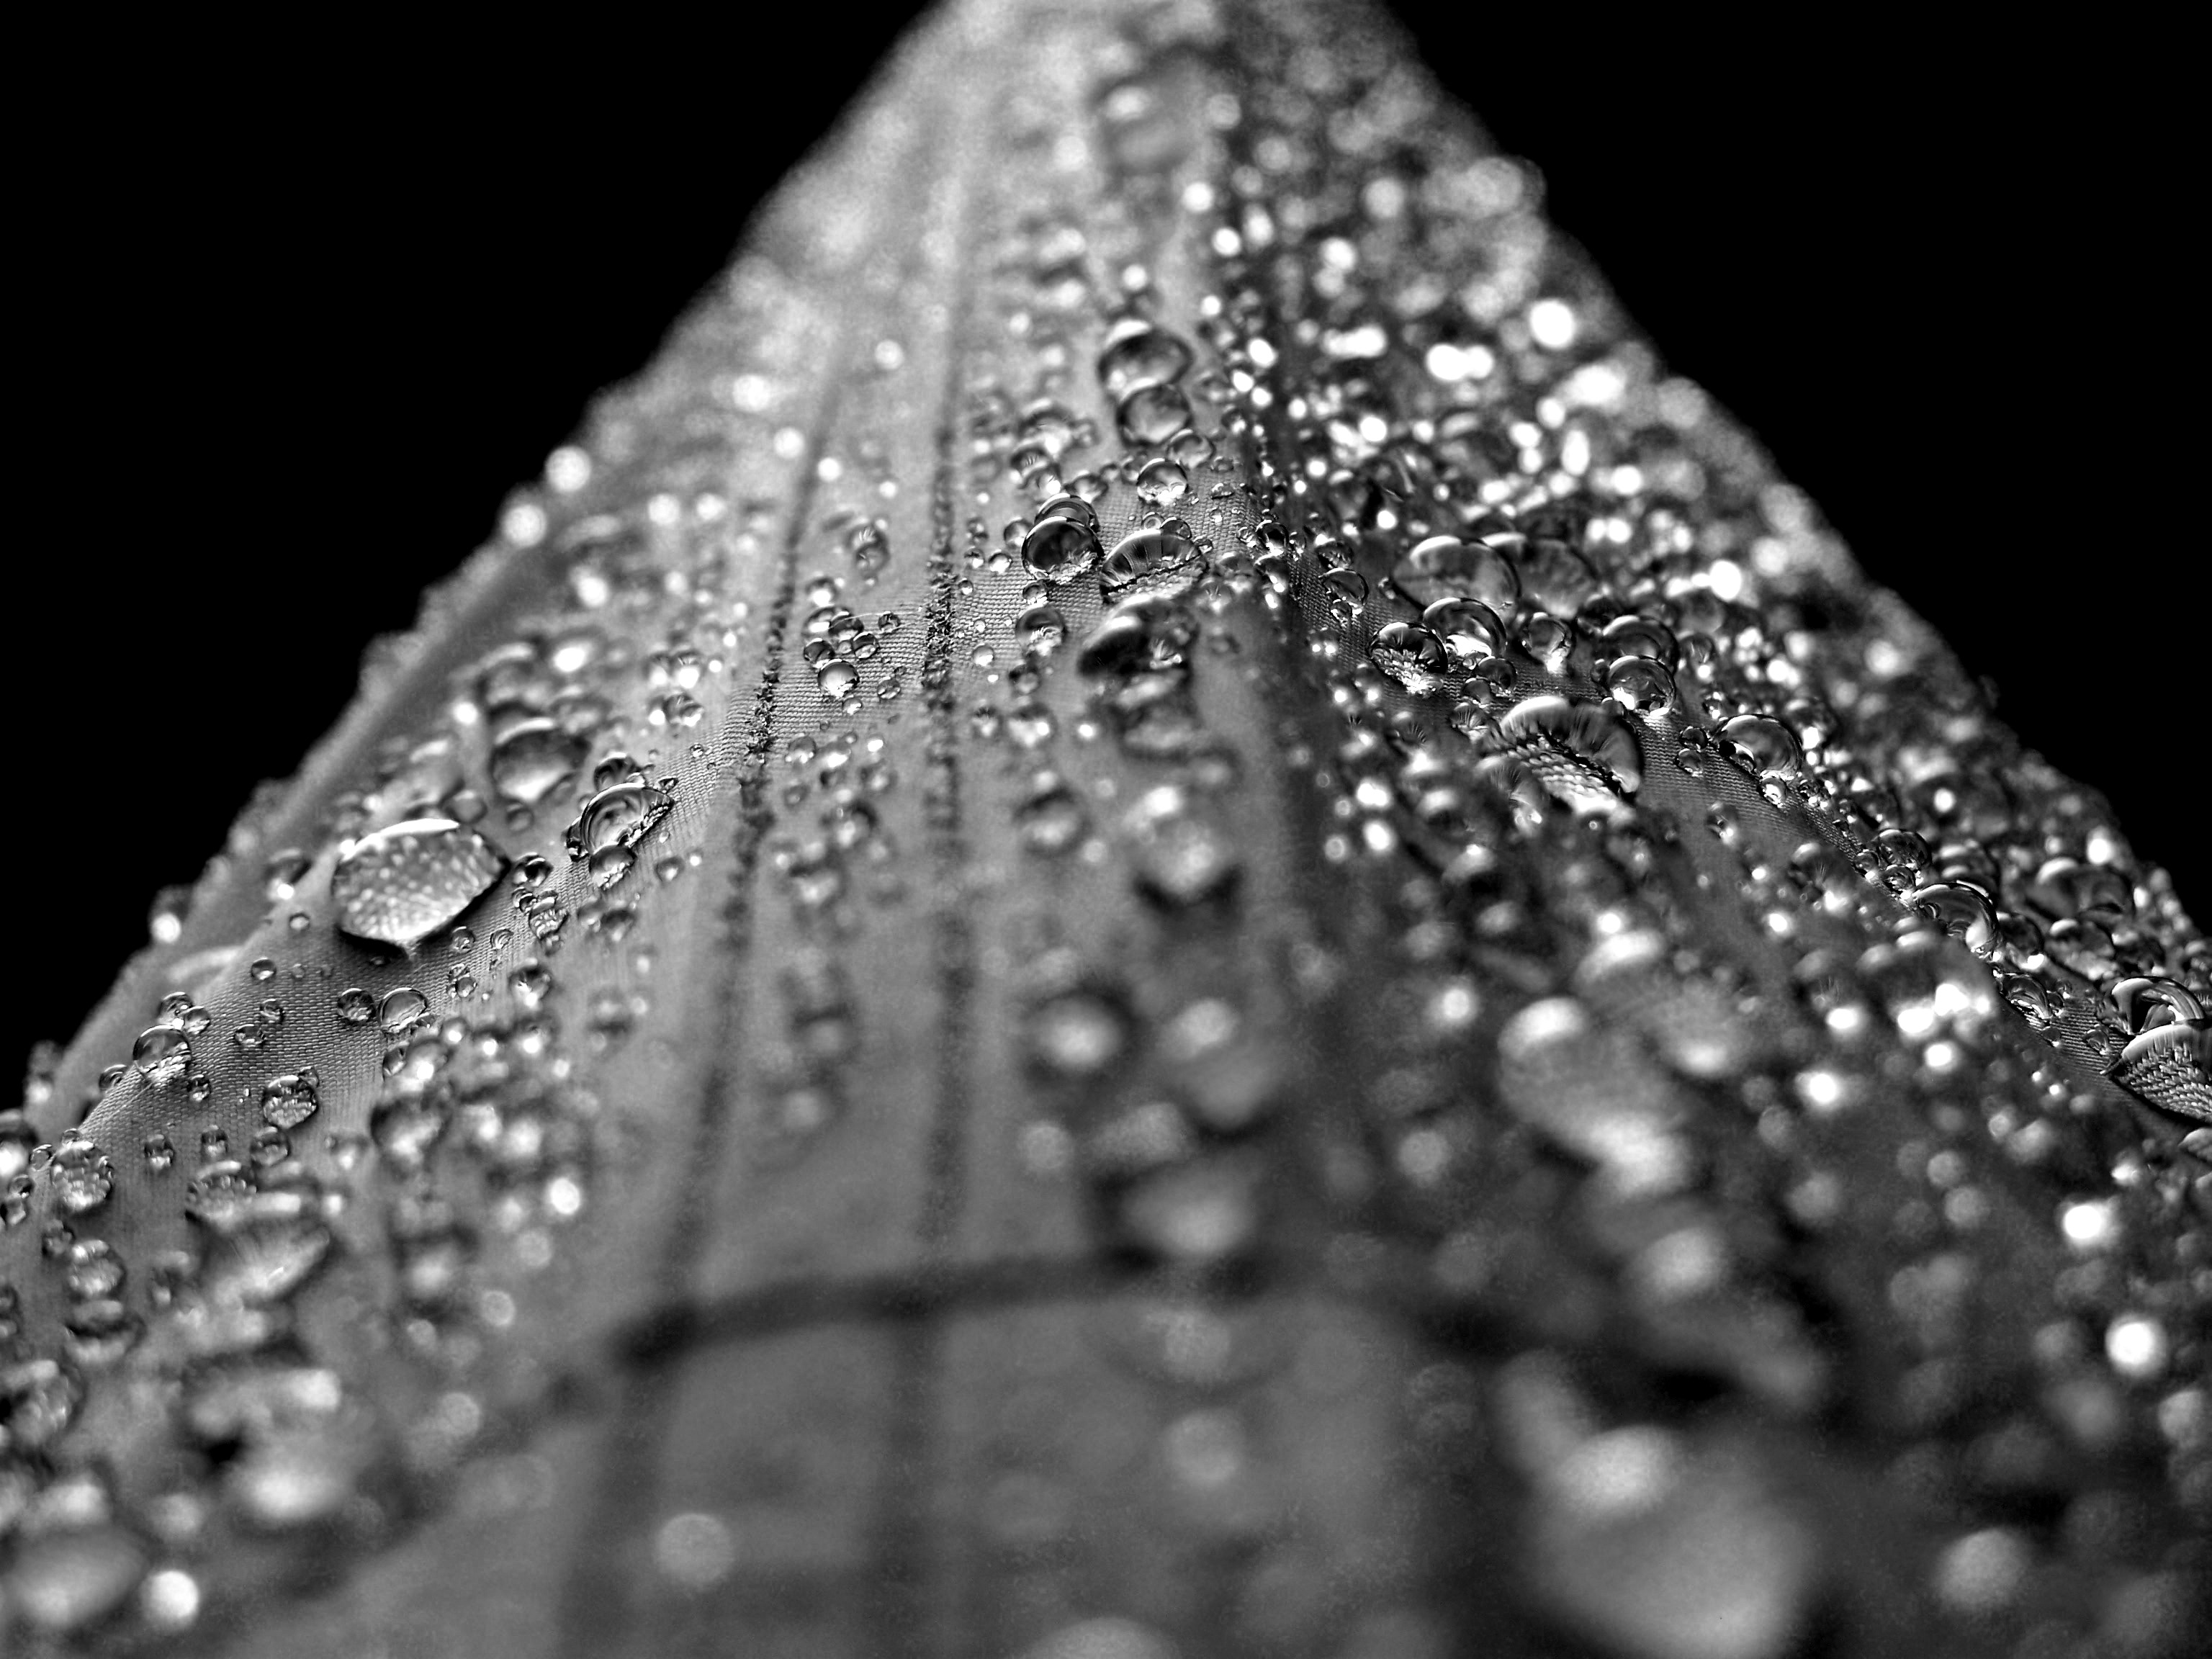
water, drop, dew, black and white, photography, leaf, wet, black, monochrome, close up, waterdrops, moisture, macro photography, monochrome photography